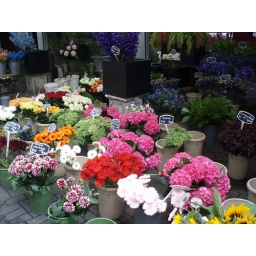
floating flower market in Amsterdam